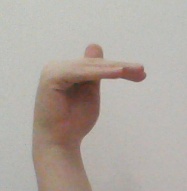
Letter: khaa